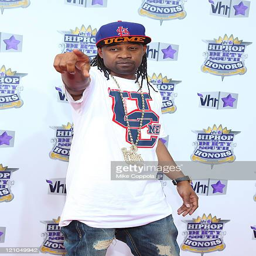
hip hop artist attends tv special